Scribble (band)

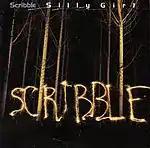

In November 1983 the group issued a seven-track extended play, "Scribble", on Regular/WEA. Session musicians with Pigott and Hunter were Jeff Oakes on saxophone, Michel Rose on pedal steel and Keith Stirling on trumpet. It provided their debut single, "Silly Girl", in the same month, with cover art depicting a dark forest and the band's name stylised as bare trees. The track was written by Pigott. Its music video showed a wistful Pigott singing and playing guitar. Australian musicologist, Ian McFarlane, described their sound as "winsome, witty pop." Christine Nestel of "The Canberra Times" opined that "[their] first album met with critical acclaim."